Diederik Lodewijk Bennewitz

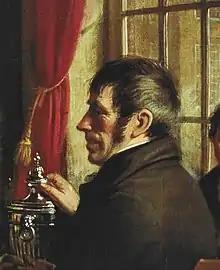
Probably Bennewitz on a Bonebakker family portrait (1809). Detail of a painting by Adriaan de Lelie, Rijksmuseum Amsterdam.

Diederik Lodewijk Bennewitz (20 July 1764 – 21 September 1826), also referred to as Dirk Lodewijk Bennewitz, was a Dutch goldsmith, silversmith and jeweller.